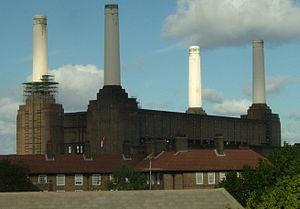
Nine Elms est un quartier de la banlieue sud de Londres localisé dans le borough de Wandsworth, et situé entre Vauxhall et Battersea.
Les Fils de l'homme est un film de science-fiction anglo-américain écrit et réalisé par Alfonso Cuarón, adapté du roman éponyme de P.D. James, sorti en 2006. Le film place le spectateur au cœur d'une dystopie dont le cadre est le Royaume-Uni en proie au chaos. Dans ce monde ravagé par les pandémies, les guerres et le terrorisme, l'humanité est devenue stérile, s'acheminant ainsi vers l'extinction.
Cet article recense les sites concernés par l'observatoire mondial des monuments en 2014.
La Battersea Power Station est une des premières grandes centrales électriques au charbon d'Angleterre. La production a été arrêtée en 1983, c'est aujourd'hui un bâtiment historique londonien et, depuis 2007, un monument classé de Grade II*.